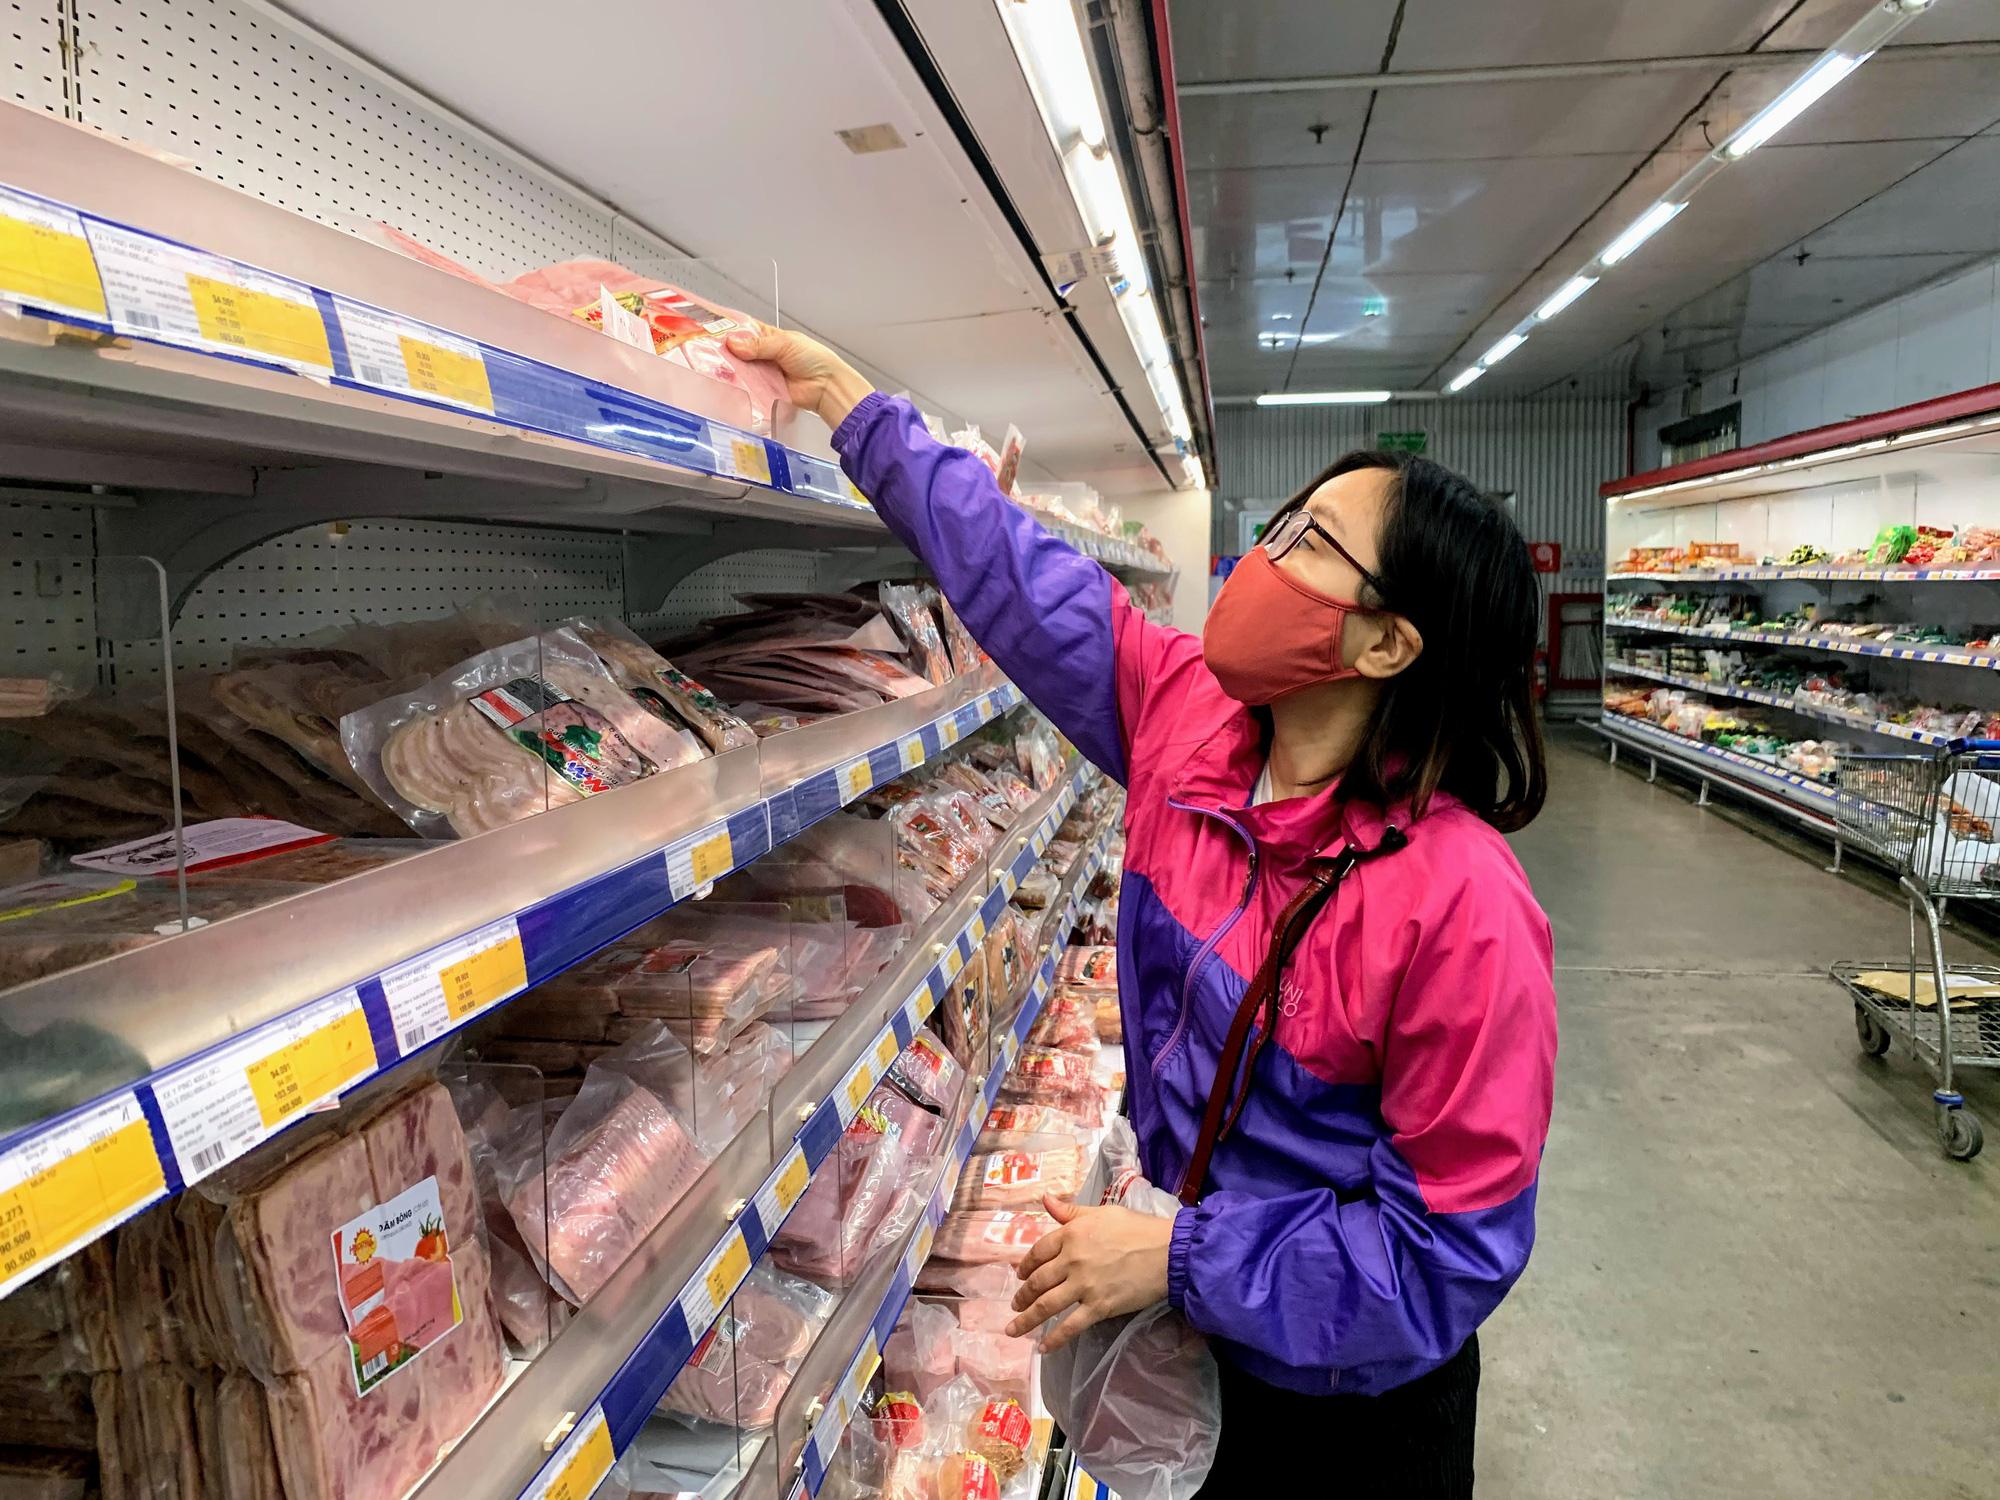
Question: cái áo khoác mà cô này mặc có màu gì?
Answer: cái áo khoác mà cô này mặc có màu hồng và màu tím